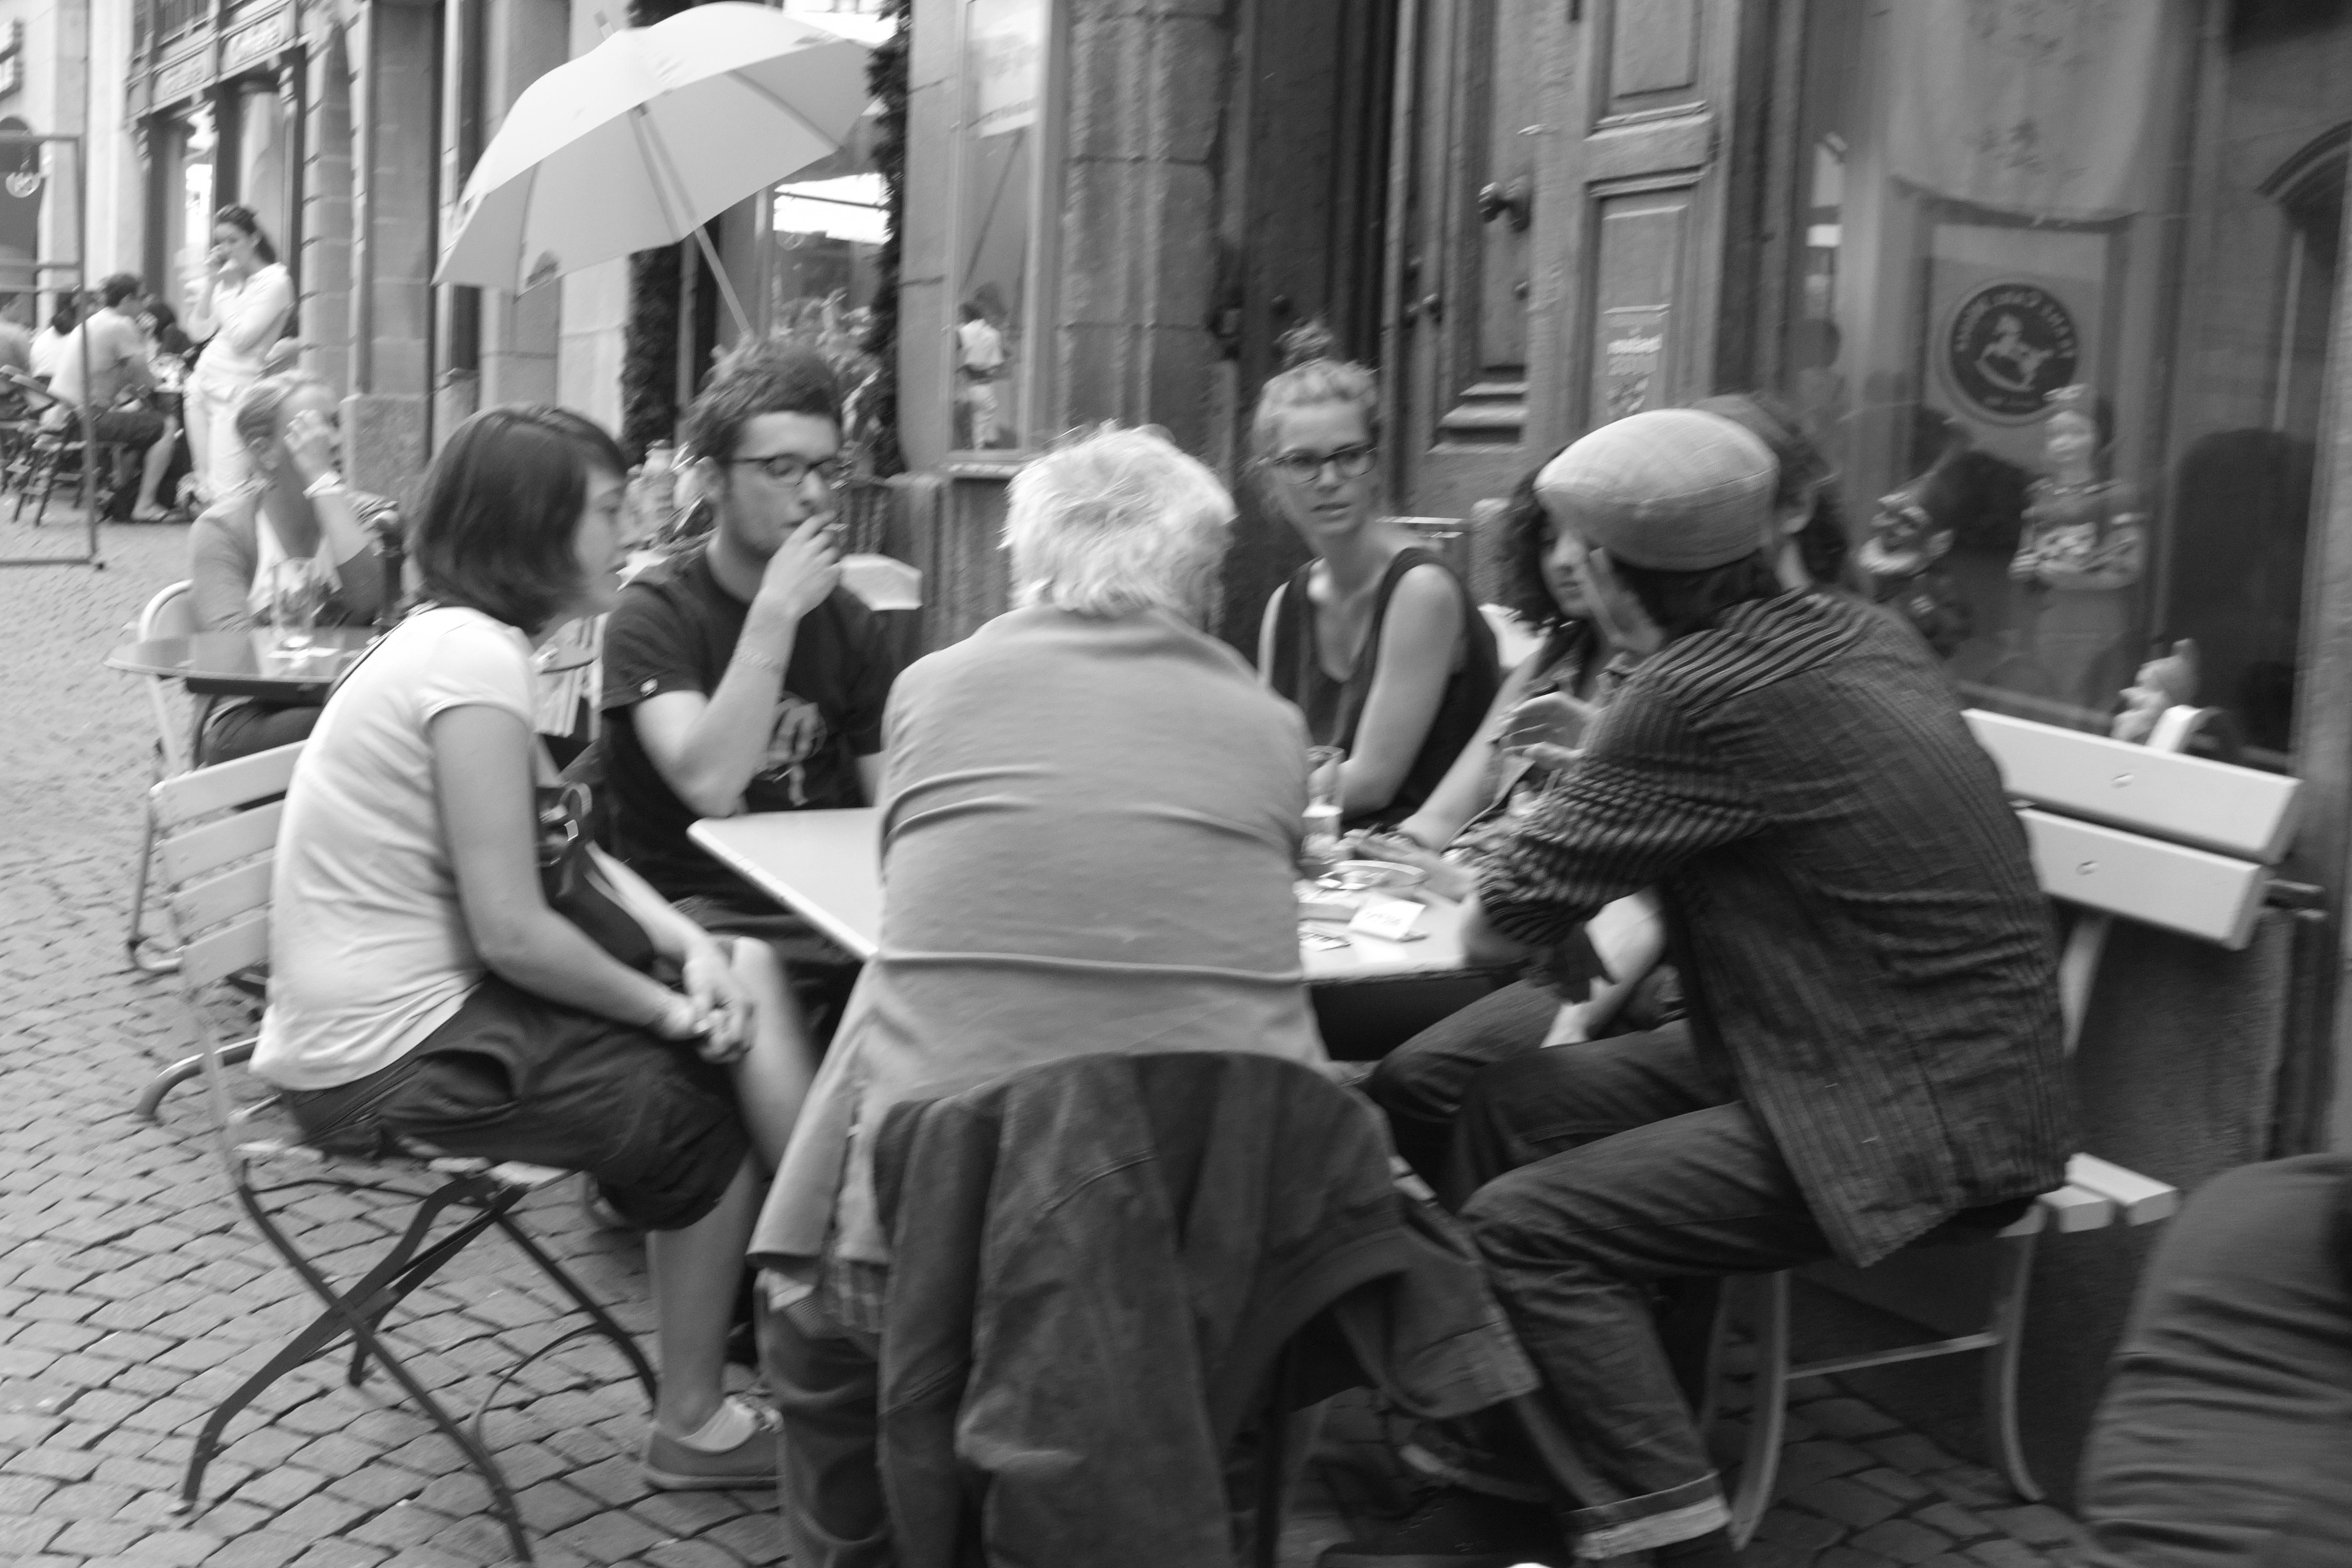
black and white, people, road, street, urban, crowd, fujifilm, sitting, monochrome, bw, blackandwhite, 2012, infrastructure, x100, photograph, switzerland, fuji, finepixx100, lausanne, monochrome photography, human positions